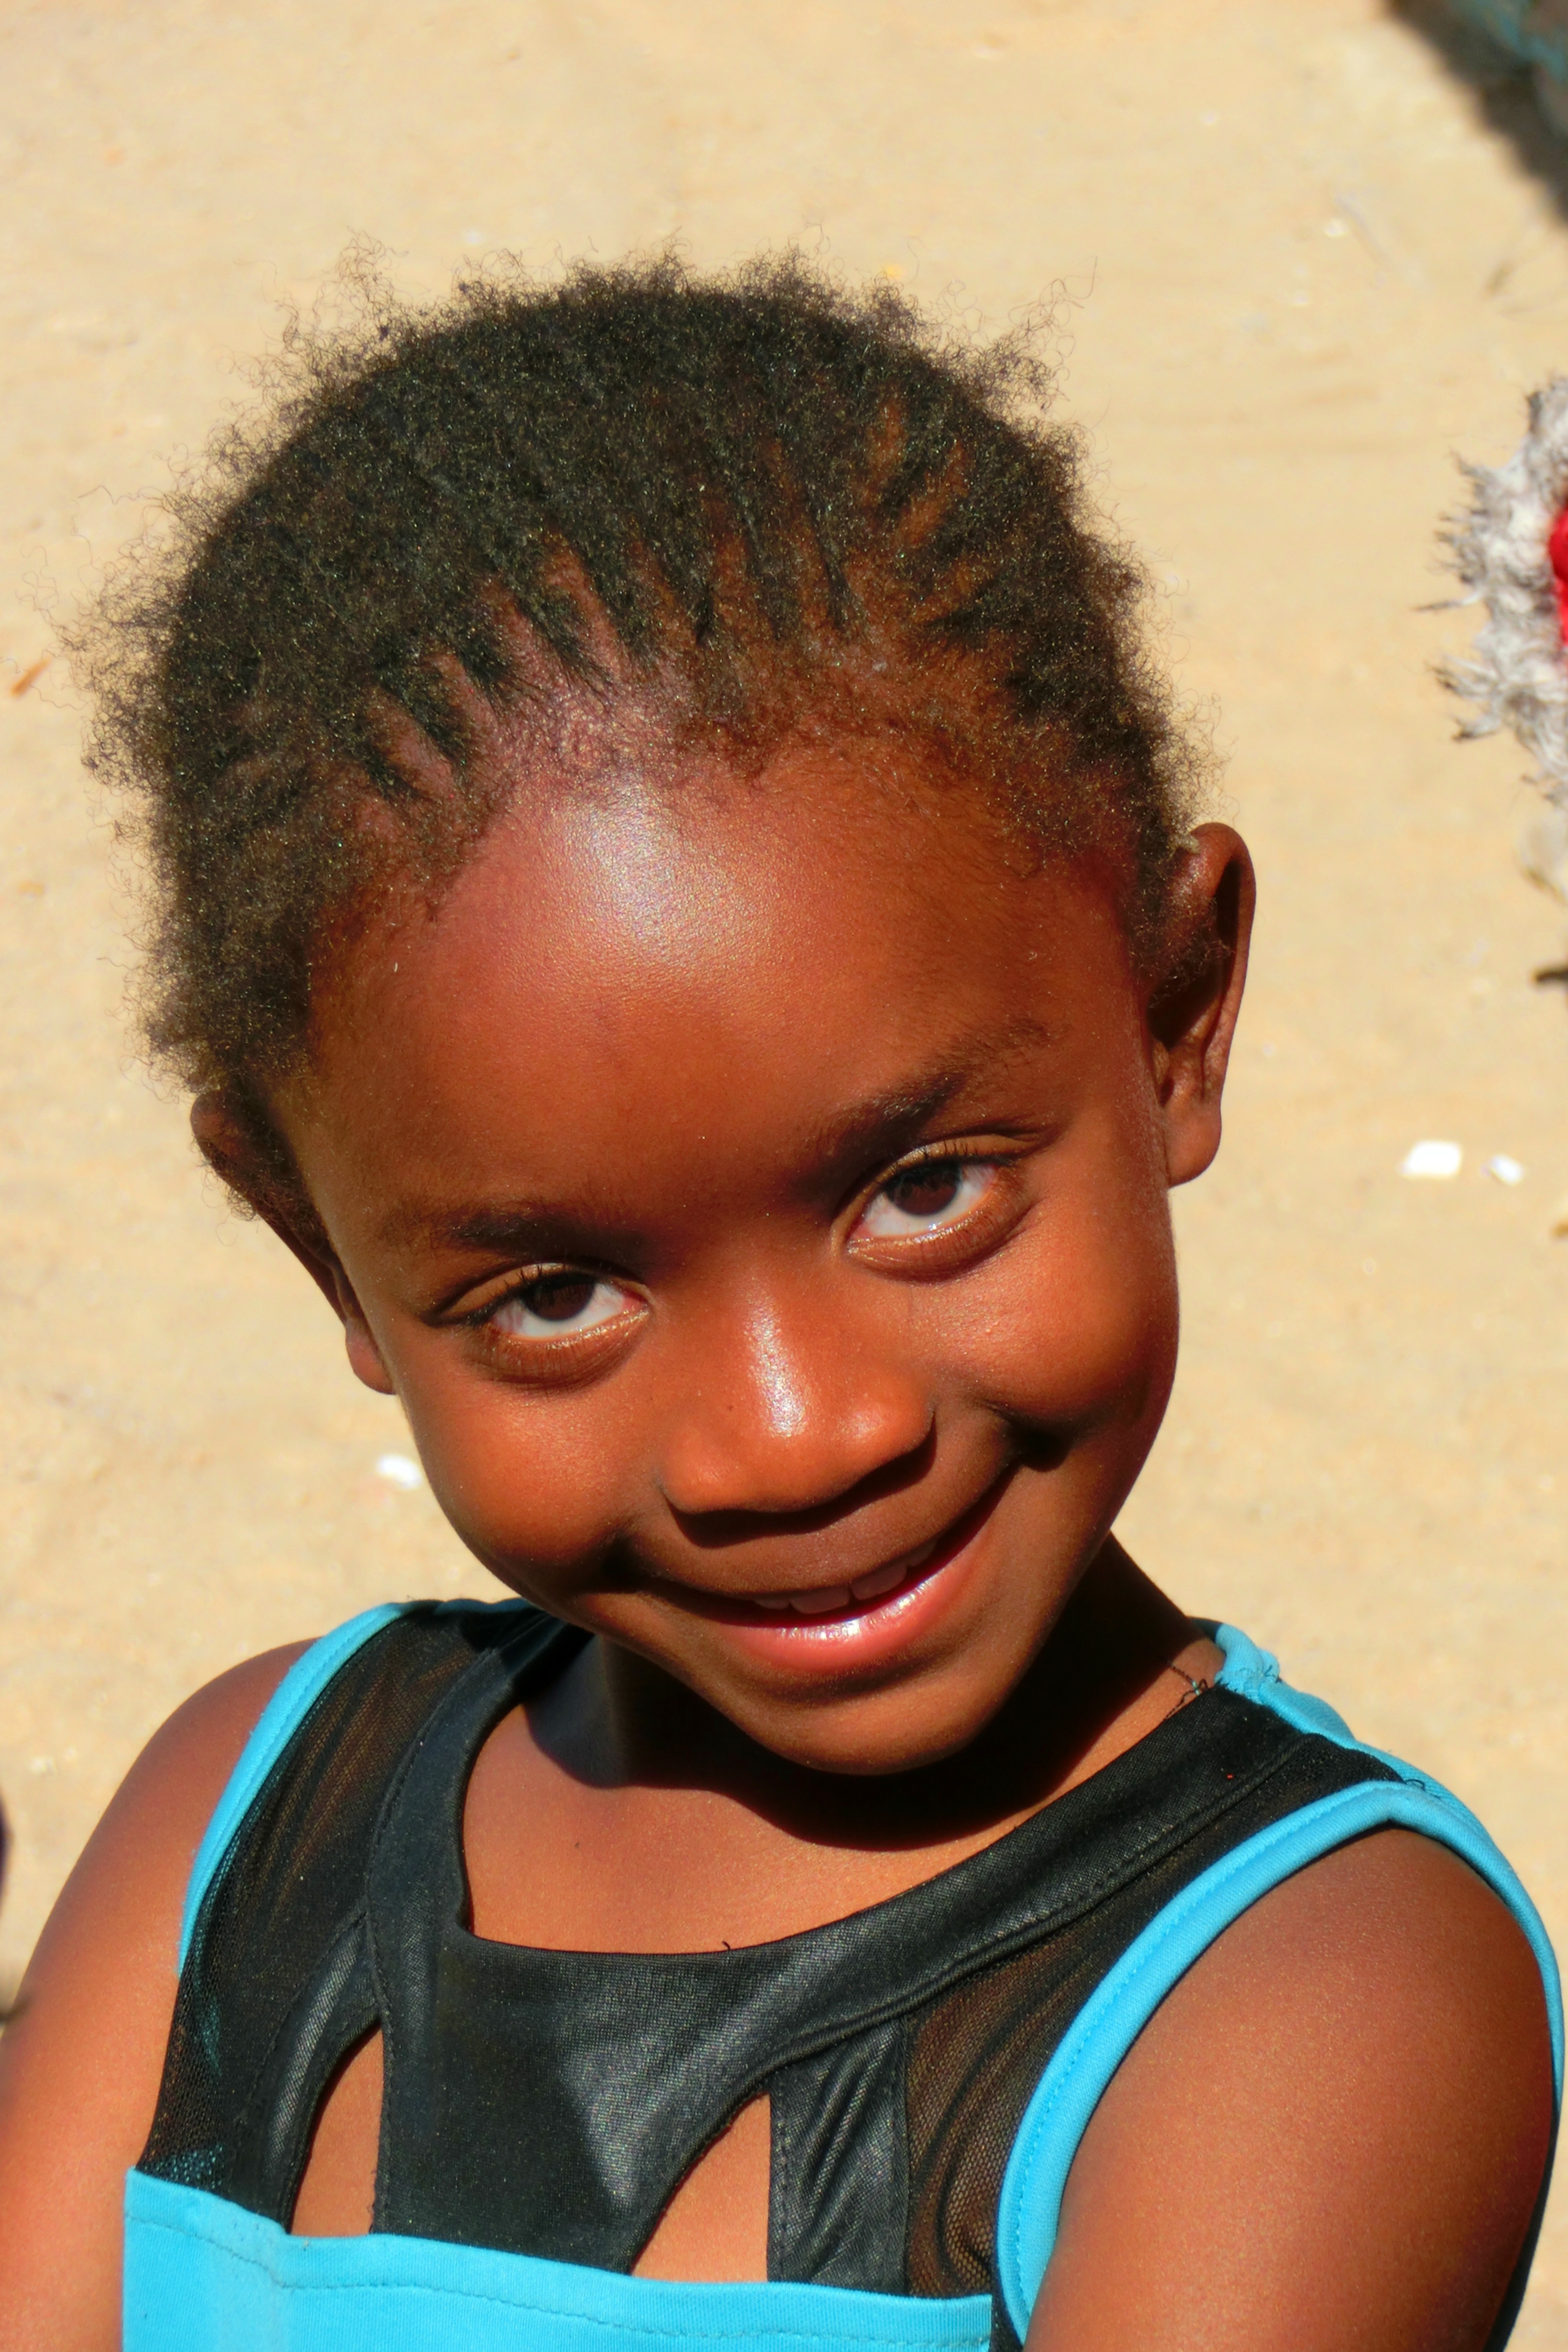
person, people, hair, boy, male, portrait, color, africa, child, facial expression, hairstyle, smile, tribe, face, children, temple, infant, toddler, eye, head, skin, beauty, organ, namibia